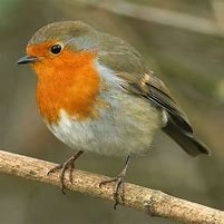
Species: AMERICAN ROBIN
Scientific name: TURDUS MIGRATORIUS
ImageNet parent category: robin